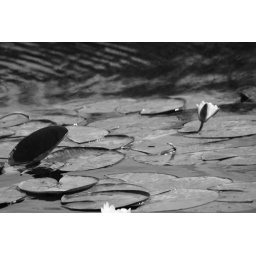
Water lillies in black and white